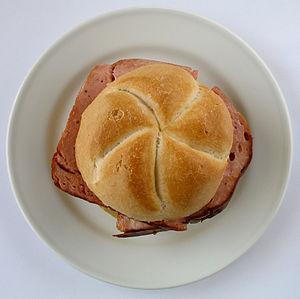
La cuisine autrichienne utilise les produits des plaines ainsi que des montagnes. Par sa position géographique, avec les Alpes pour colonne vertébrale, le pays est riche de terroirs variés. L'histoire du pays, dont l'Empire a dominé tour à tour des territoires devenus aujourd'hui la République tchèque, la Slovaquie, la Hongrie, la Croatie, la Slovénie et l'Italie, explique la présence d'influences dans la cuisine nationale qui reflète ainsi l'histoire politique autrichienne.
Le Leberkäse, Fleischkäse, ou Fleischlaib est une spécialité culinaire dans le sud de l'Allemagne, en Autriche et dans certaines parties de la Suisse, similaire au pain de viande. En Suisse Romande, il s'appelle « fromage d'Italie ». Il est fabriqué à partir de corned-beef, de lard et d'oignons, très finement hachés, puis cuits comme un pain jusqu'à ce qu'il ait une croûte brune croustillante.